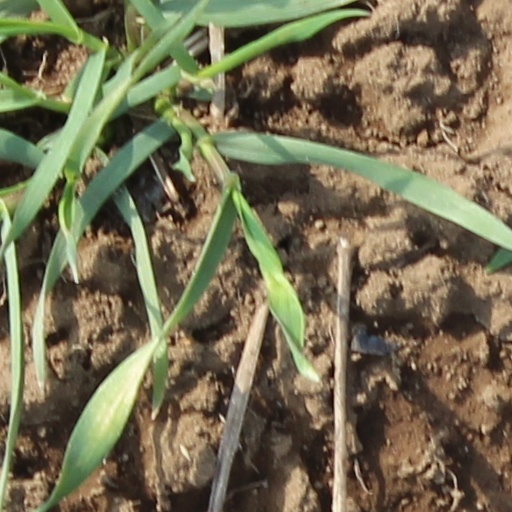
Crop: wheat